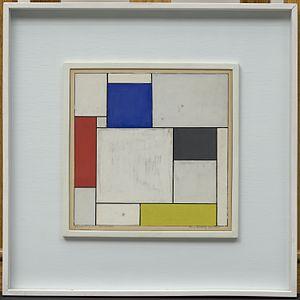
Theo van Doesburg, pseudonyme de Christian Emil Marie Küpper, est un peintre, architecte et théoricien de l'art néerlandais, né à Utrecht en 1883, mort à Davos en 1931. Il est connu pour être le fondateur et principal animateur du mouvement De Stijl. Il résida principalement à Utrecht, Weimar, Paris et Meudon.